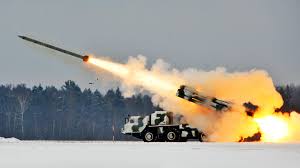
Label: Self Propelled Artillery